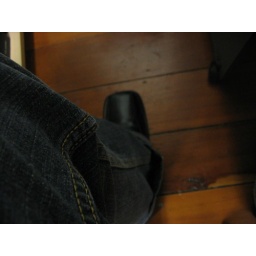
Fancy shoes on wooden floorboards. I've come up in the world.